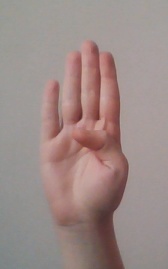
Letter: kaaf